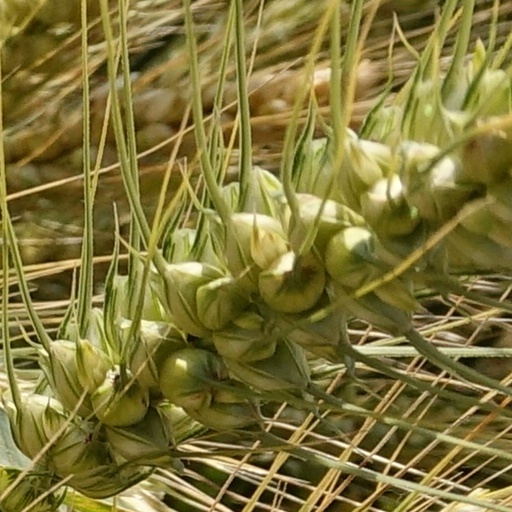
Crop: wheat